Jedburgh Library

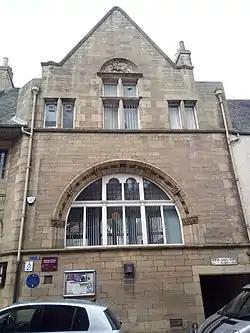
the library front

Jedburgh Library was last housed in the second building built for Andrew Carnegie in Jedburgh at a cost of £1,700. It was one of the many libraries built by Carnegie. There have been subscription libraries in the town since at least 1780 and at one time there were three or four. This library had been open since the start of the 20th century but plans in 2020 were revealed to close it and replace it with a corner set aside at the school.